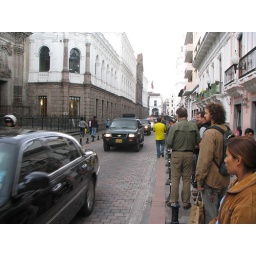
that's the Equadorian president in the black car